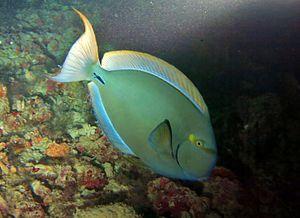
Un poisson-chirurgien à nageoires jaunes (Acanthurus xanthopterus) aux Maldives (atoll de Baa).
Acanthurus xanthopterus, ou communément nommé Chirurgien à nageoires jaunes ou encore Chirurgien pourpre, est une espèce de poissons de la famille des Acanthuridae, soit les poissons-chirurgiens.